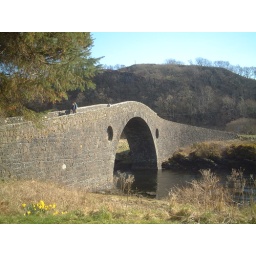
The only bridge to cross over the Atlantic Ocean